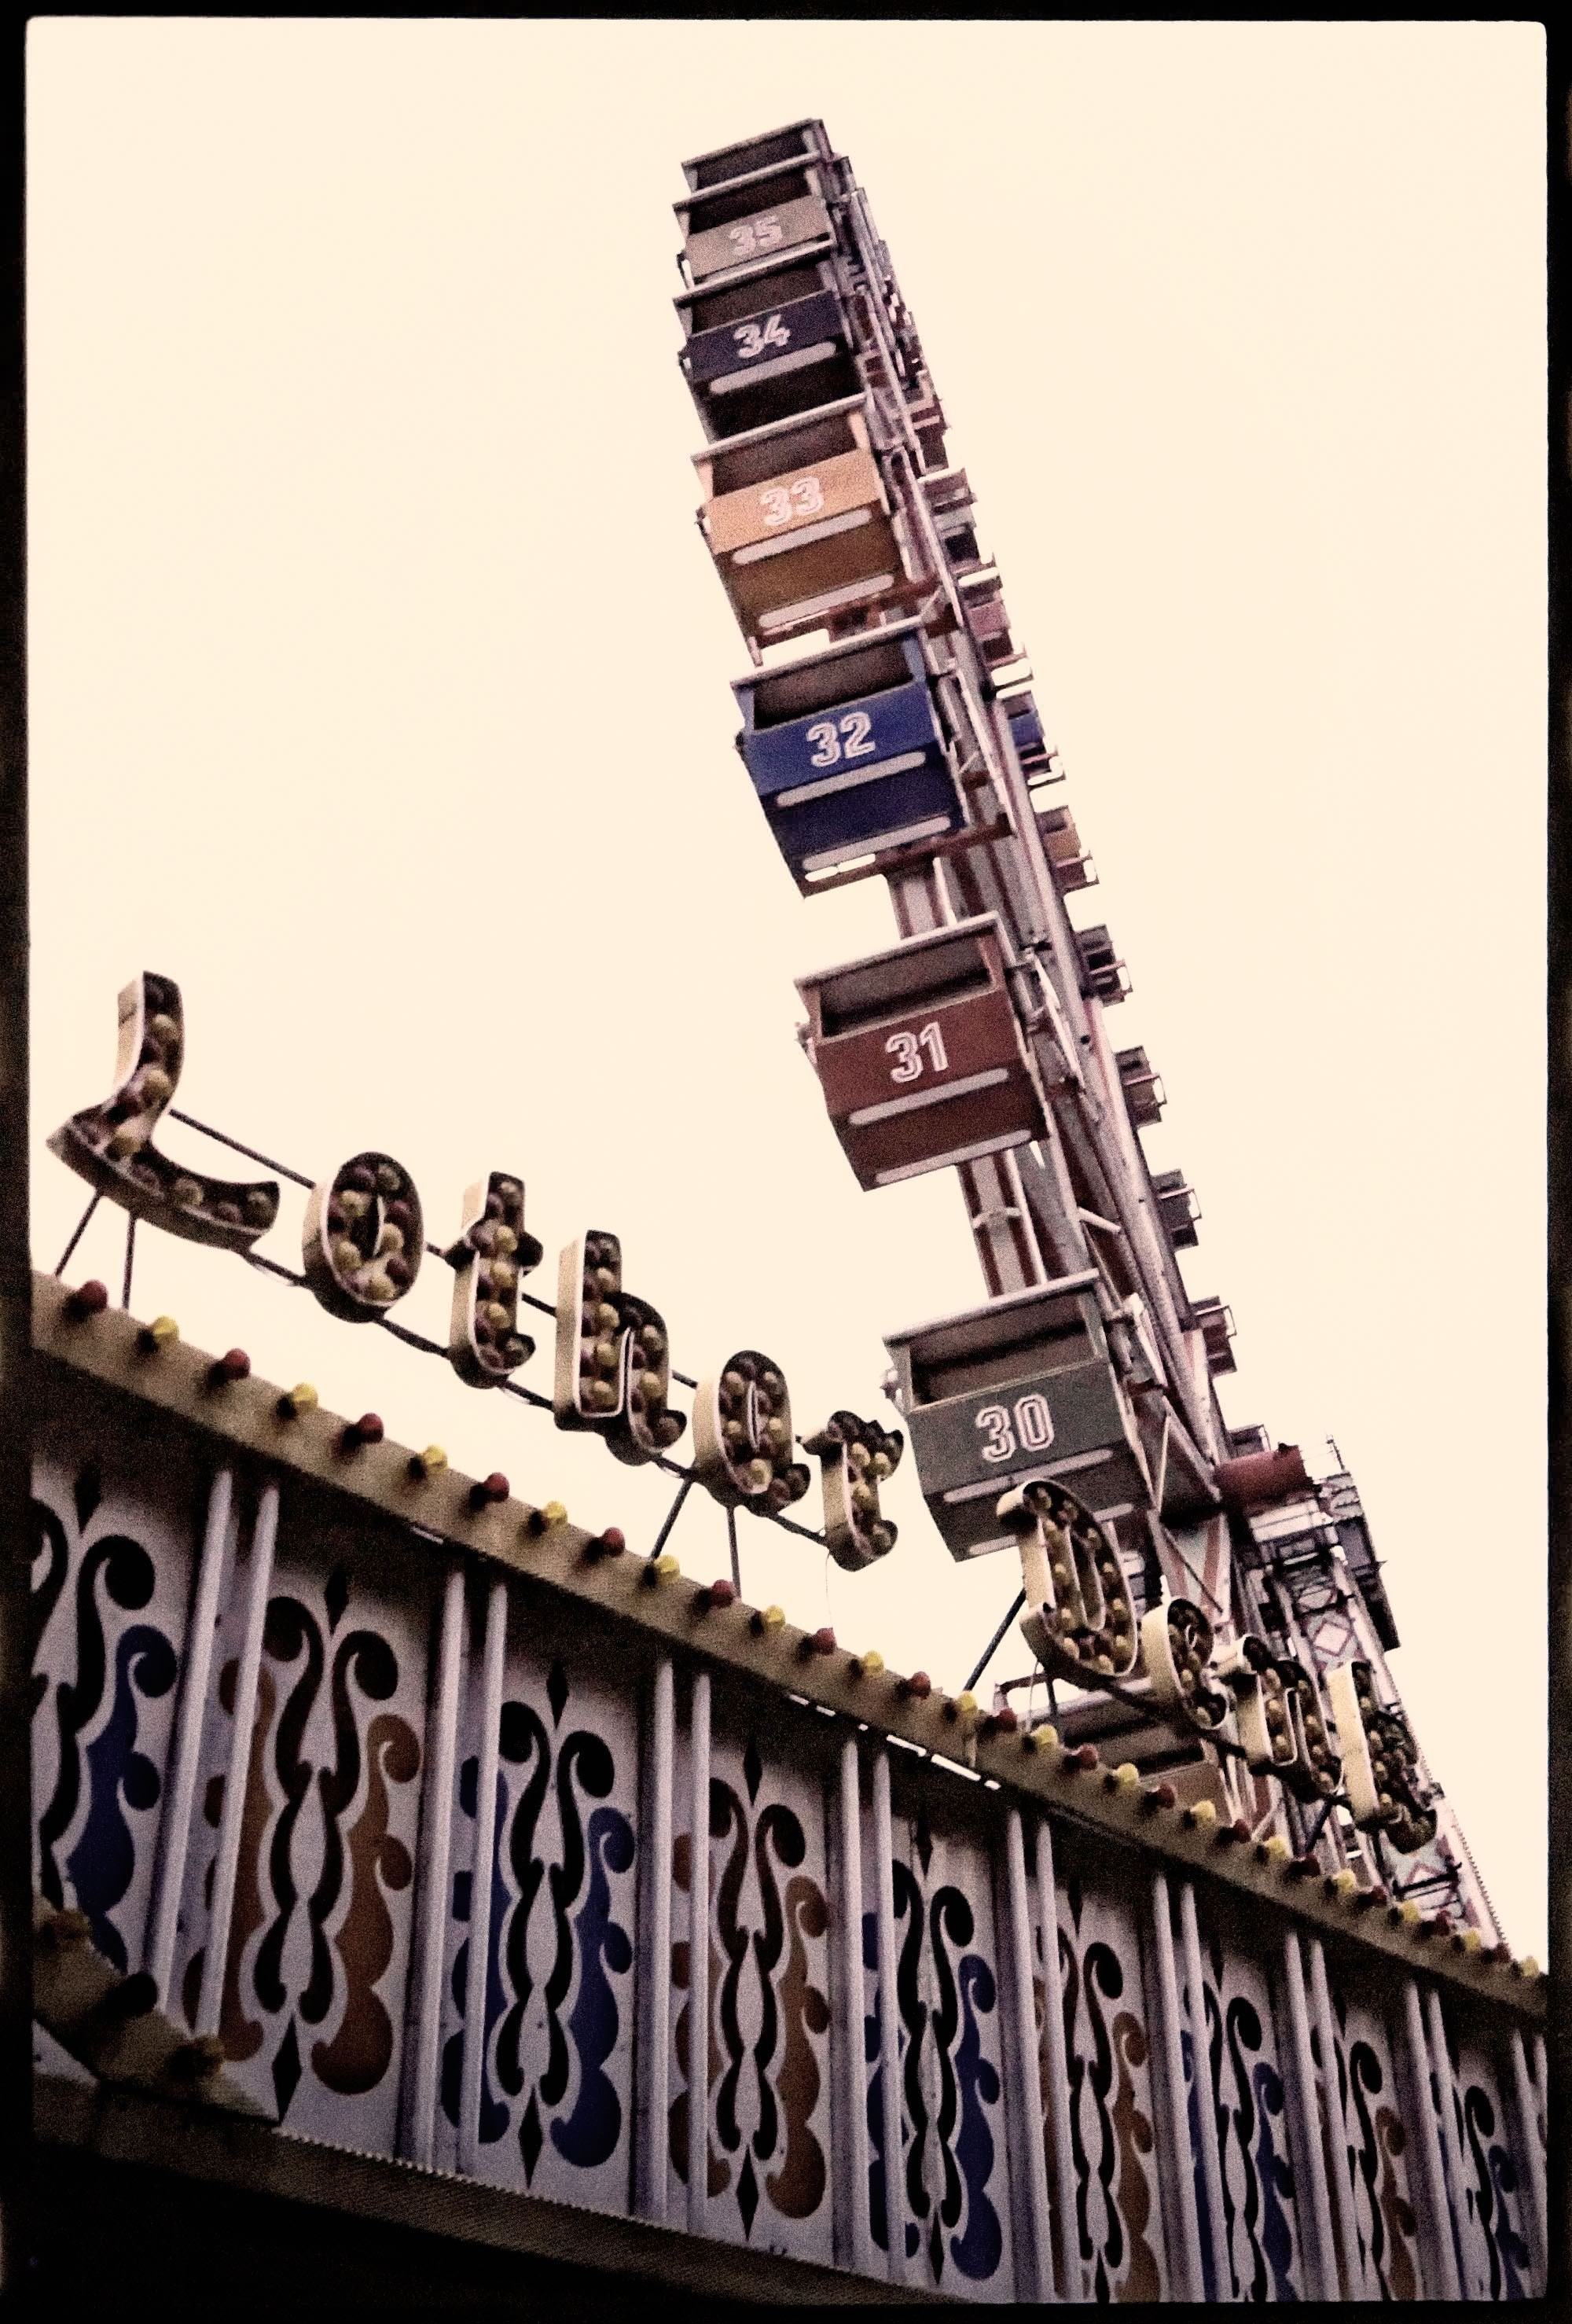
sky, ferris wheel, amusement park, color, ride, carousel, colorful, art, germany, dom, hamburg, folk festival, year market, carnies, amusement ride, holy spirit field